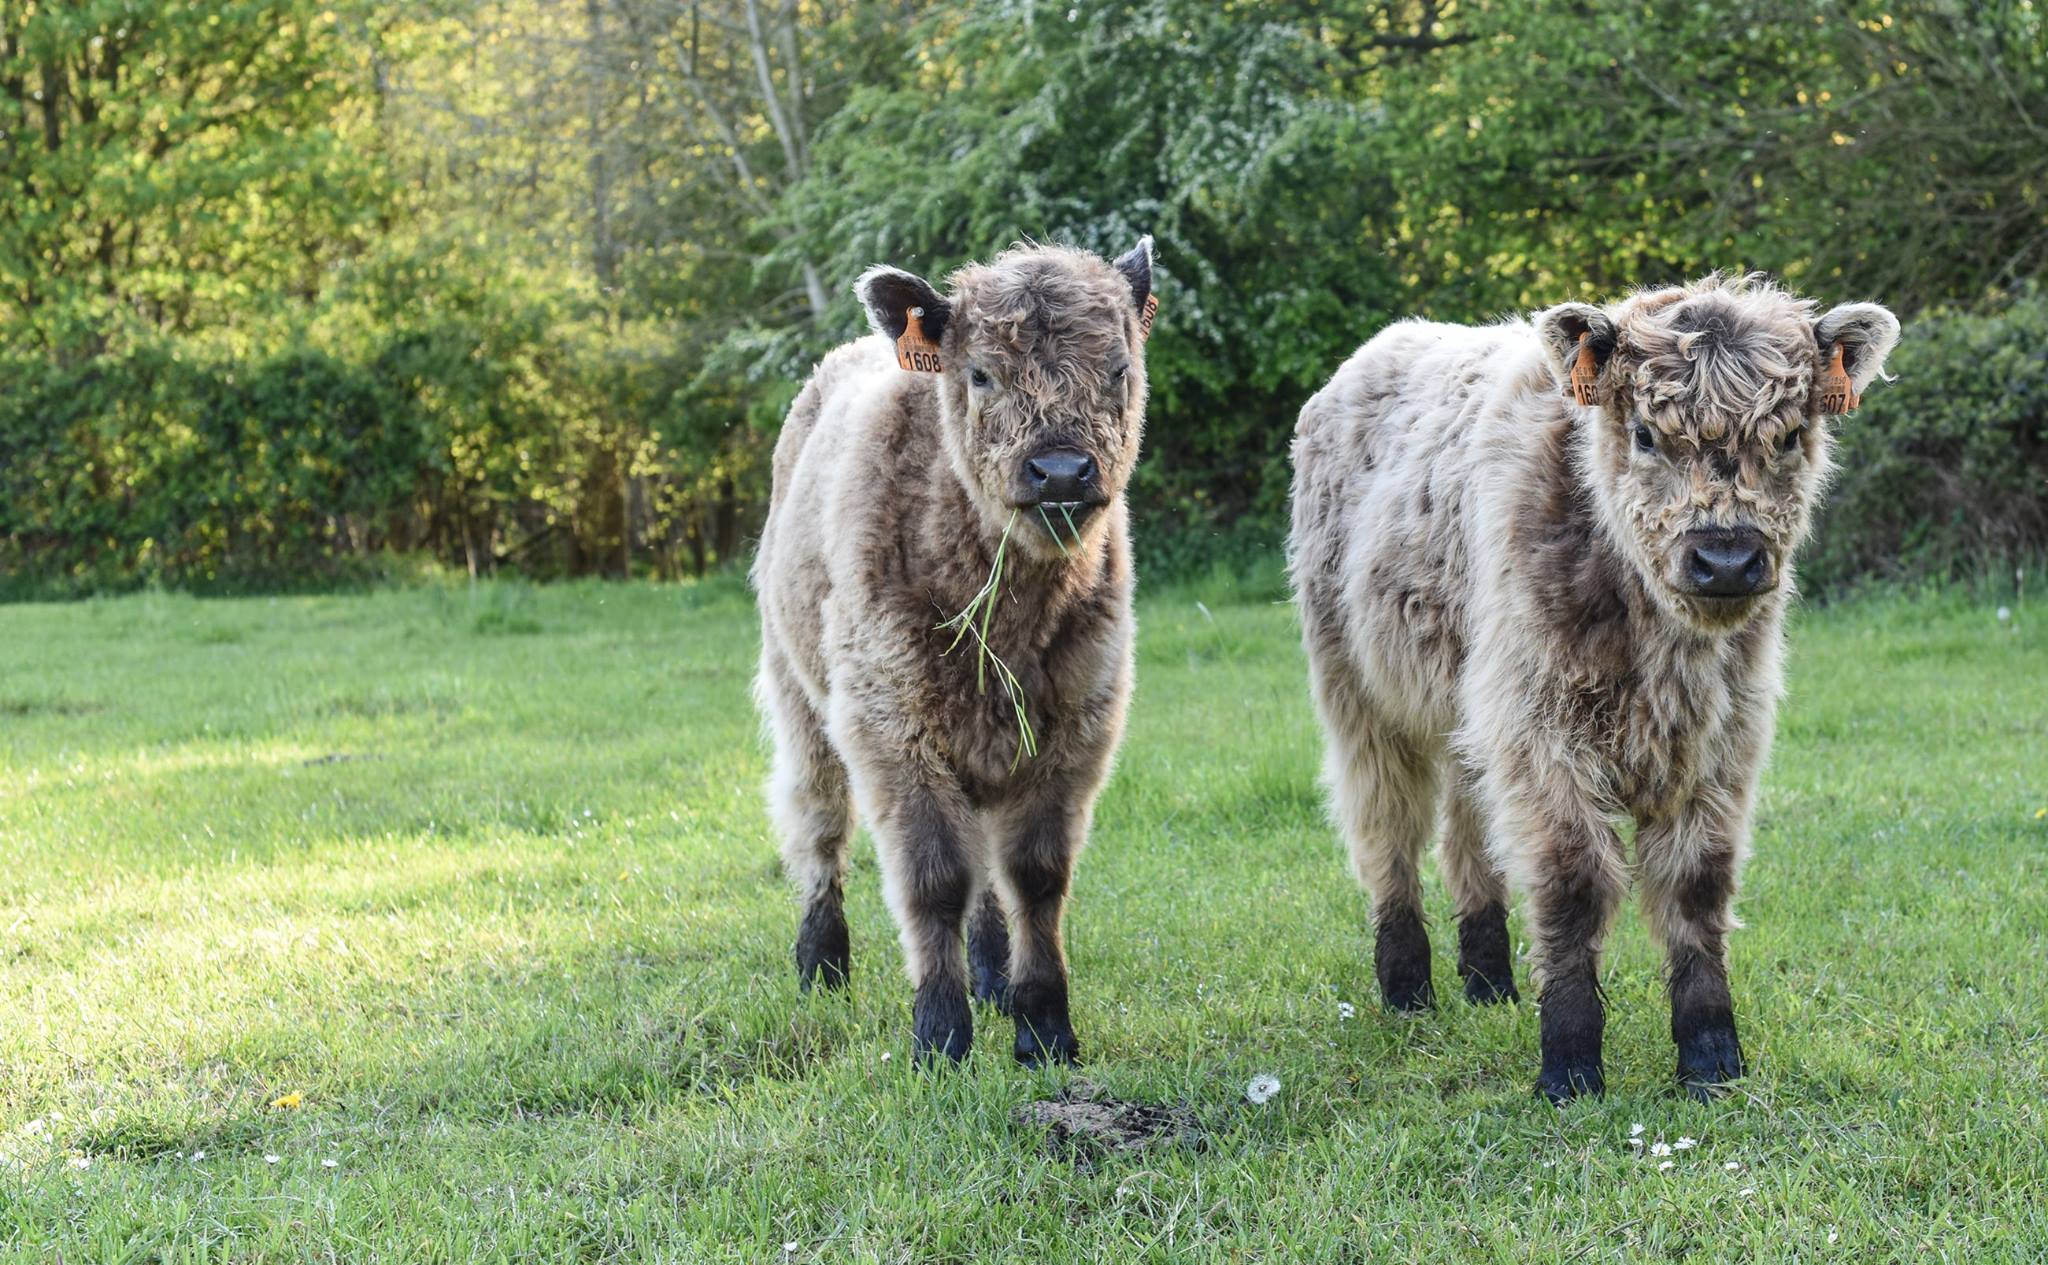
nature, wildlife, herd, pasture, grazing, sheep, mammal, fauna, highland cattle, animals, mammals, vertebrate, sheeps, cattle like mammal, highland calves